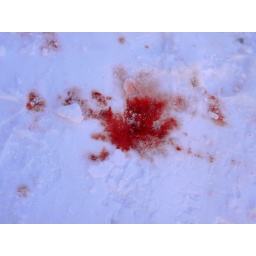
On the sidewalk on Hickory street in Rochester, NY.There was quite a &amp;quot;puddle&amp;quot;. I wish I put my feet in the picture.